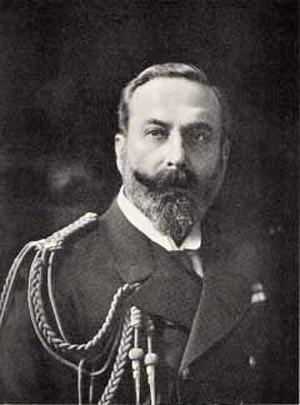
Alice de Battenberg, princesse de Battenberg puis, par son mariage, princesse de Grèce et de Danemark, est née le 25 février 1885 au château de Windsor, en Angleterre, et morte le 5 décembre 1969 au palais de Buckingham, à Londres. Belle-mère de la reine Élisabeth II du Royaume-Uni, c'est une princesse anglo-allemande entrée dans la famille royale de Grèce après son union avec le prince André. Devenue religieuse après la mort de son époux, elle a fondé un ordre orthodoxe qui a rapidement périclité. Alice de Battenberg est, par ailleurs, l'une des deux seules princesses européennes à avoir reçu le titre israélien de « Juste parmi les nations ».